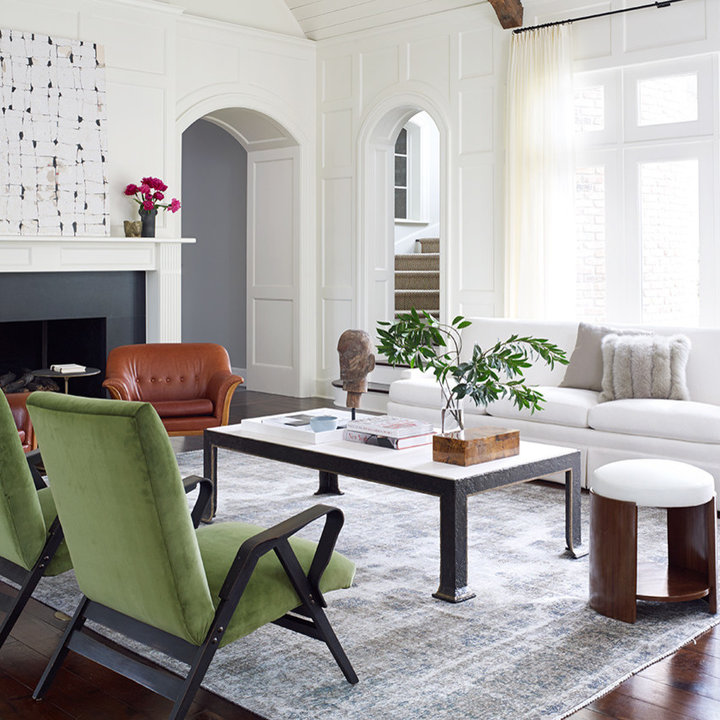
Style: Classic